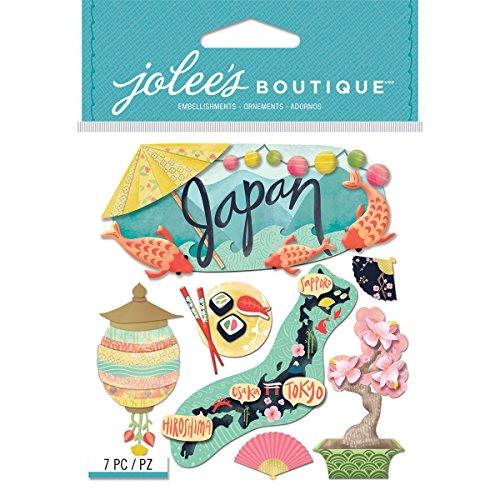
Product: Jolees E5021861 Boutique Dimensional Stickers, Japan
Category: Toys & Games | Arts & Crafts | Stickers
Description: Jolees-Boutique Dimensional stickers: Japan.
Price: $4.39
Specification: ProductDimensions:5.8x4x0.2inches|ShippingWeight:0.16ounces(Viewshippingratesandpolicies)|Itemmodelnumber:E5021861|ASIN:B01LYBP71A